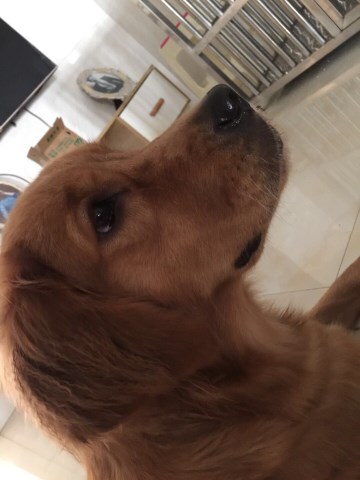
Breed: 5355-n000126-golden_retriever